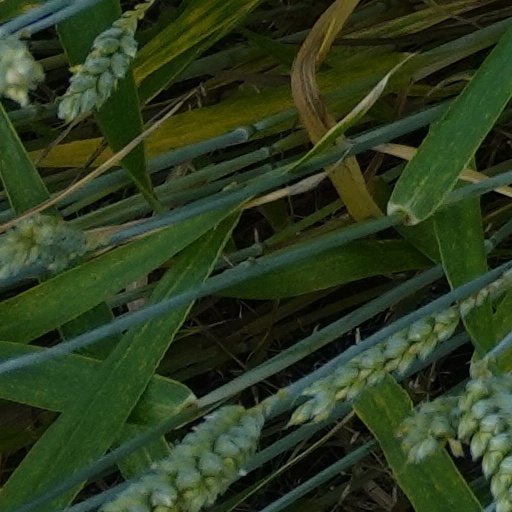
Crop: wheat